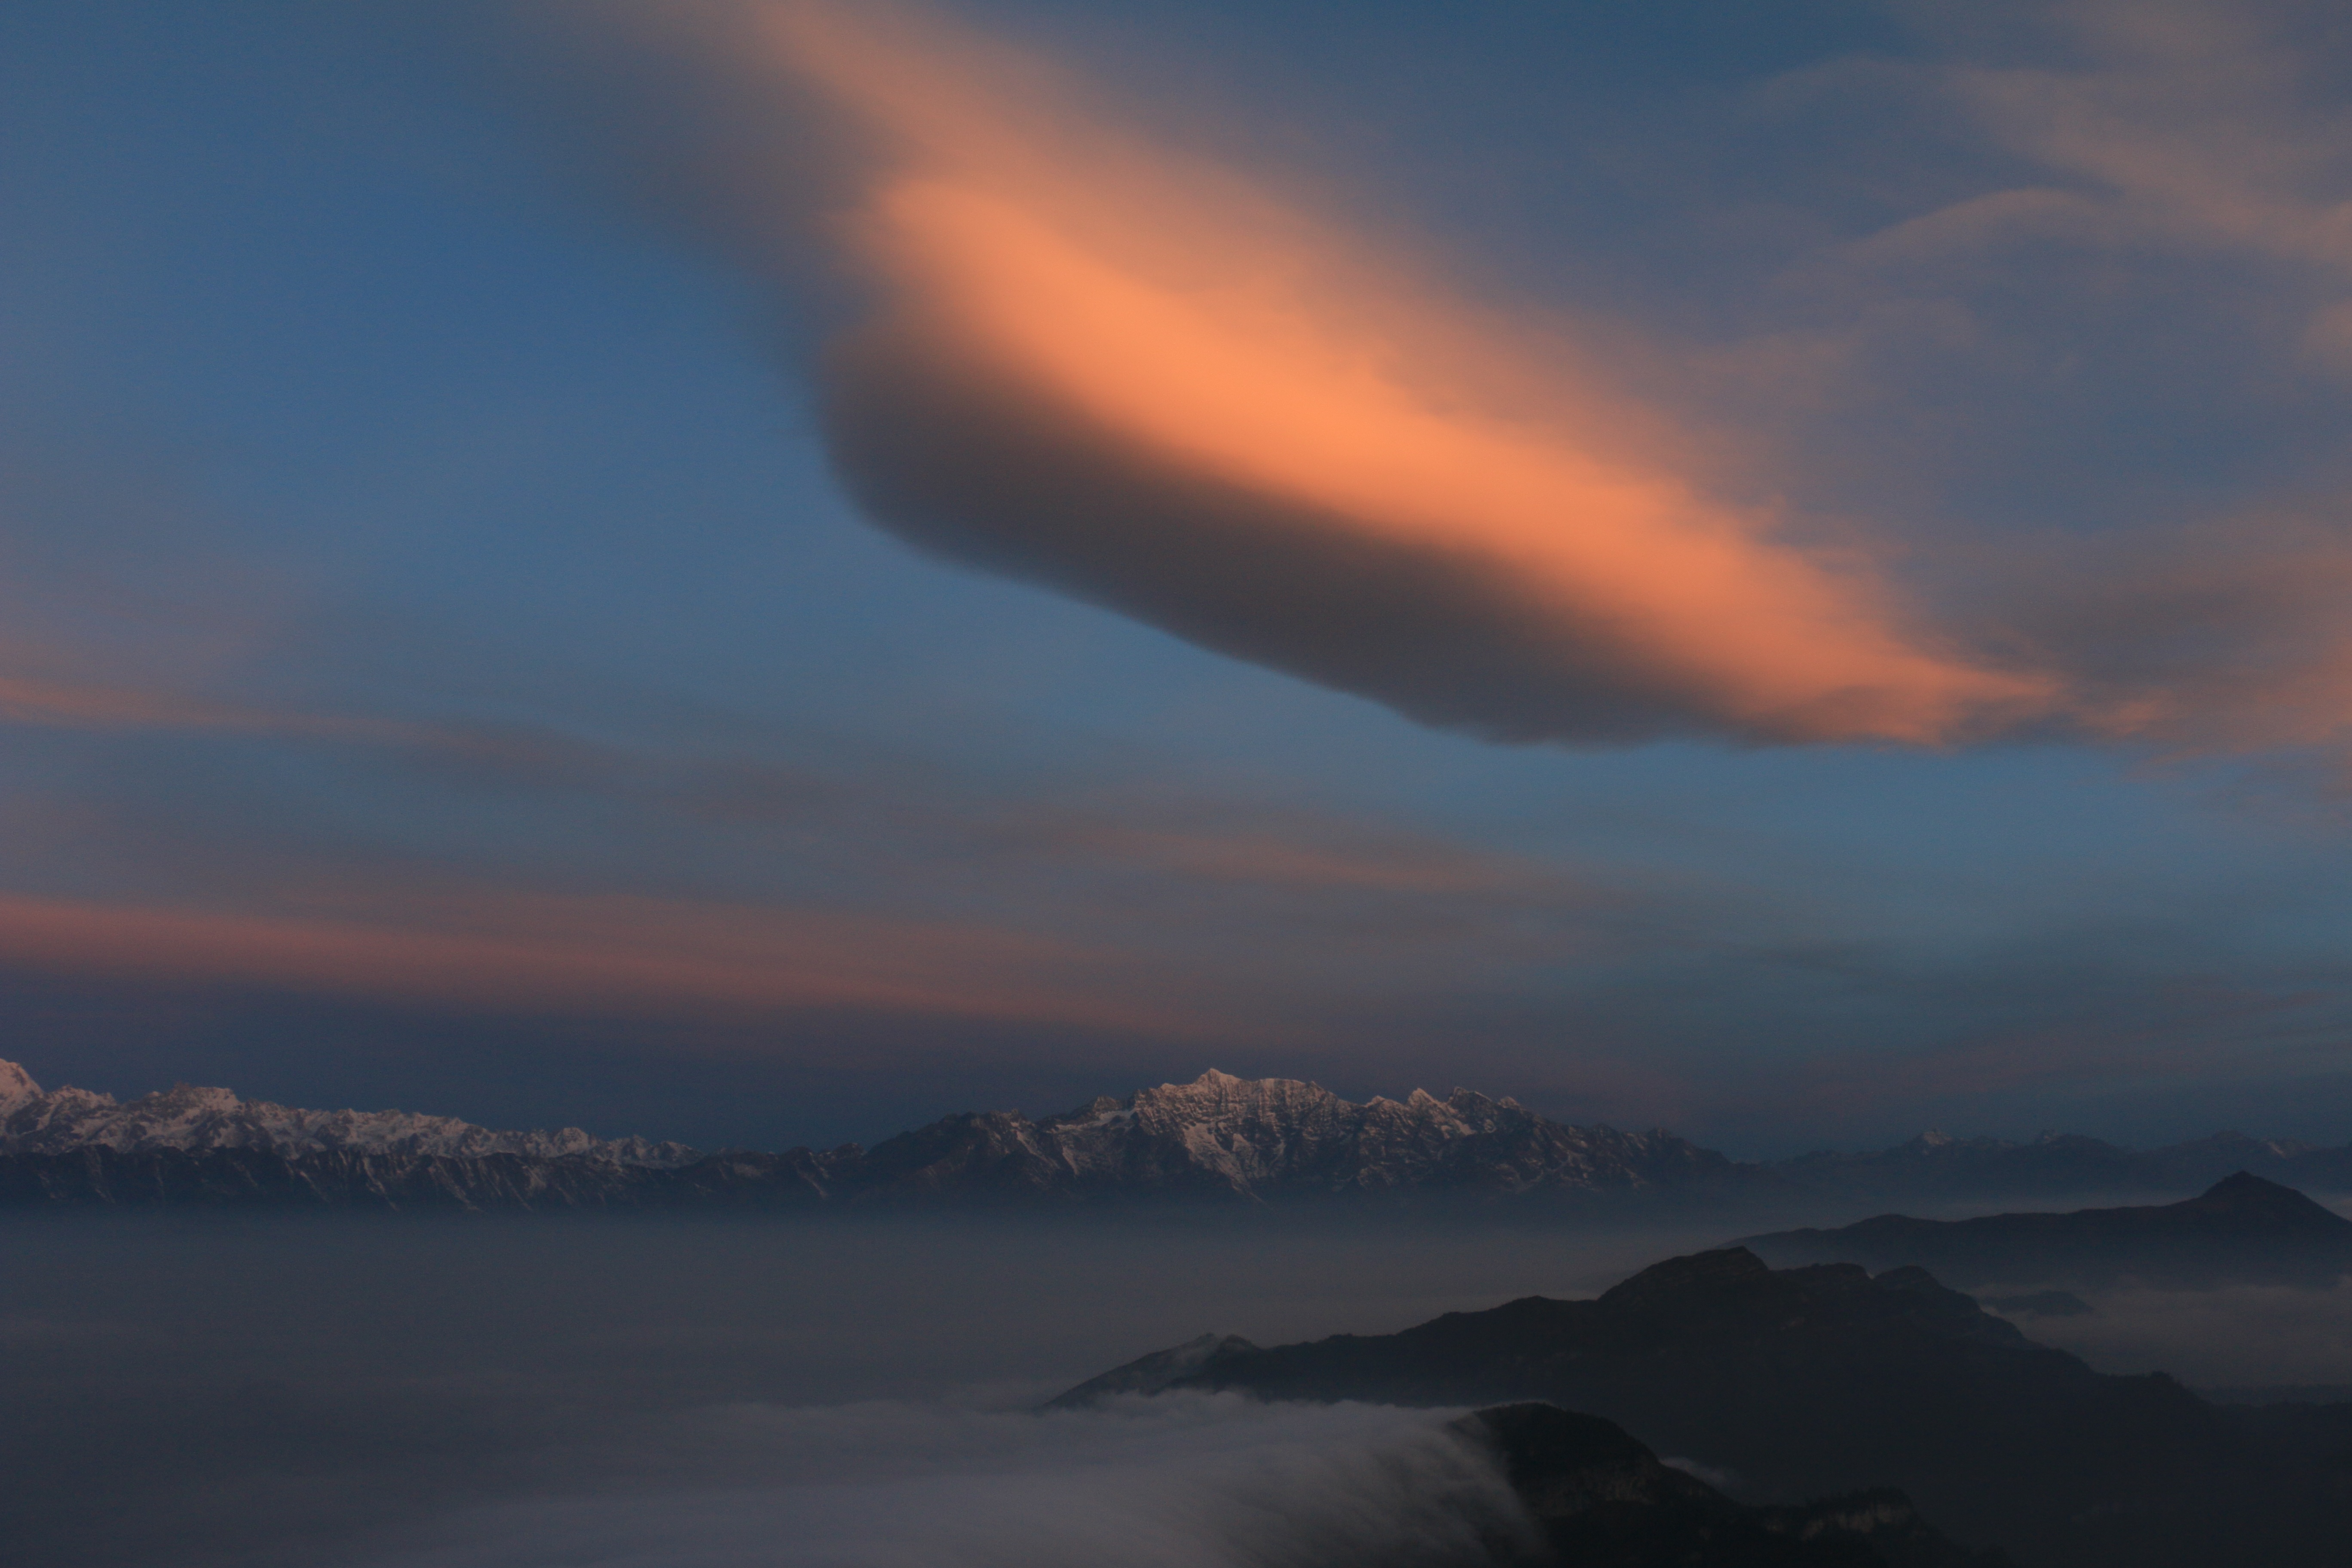
horizon, mountain, cloud, sky, sunrise, sunset, mist, sunlight, morning, hill, dawn, atmosphere, dusk, evening, weather, snow mountain, clouds, afterglow, bull mountain, meteorological phenomenon, atmospheric phenomenon, mountainous landforms, red sky at morning